Exporting the Islamic Revolution

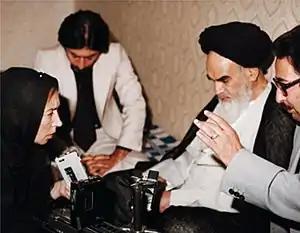
"Exporting the Islamic Revolution", in Khomeini's view, meant the export of the teachings and experiences of the Iranian Revolution to other nations for their liberation from the colonial powers.

Exporting the Islamic Revolution is a strategy in Iran's foreign policy that believes in exporting the teachings of the Iranian Revolution of 1979 to achieve similar results in Islamic and even non-Islamic countries. This policy has been explicitly stated and at various times announced by Ruhollah Khomeini, the founder of the Islamic Republic of Iran. One of the basic slogans of the Islamic Revolution of Iran is the export of the revolution. Accordingly, the purpose is exporting the revolution as a culture, ideology and an intellectual and epistemological method.